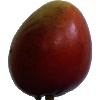
Label: red_mango